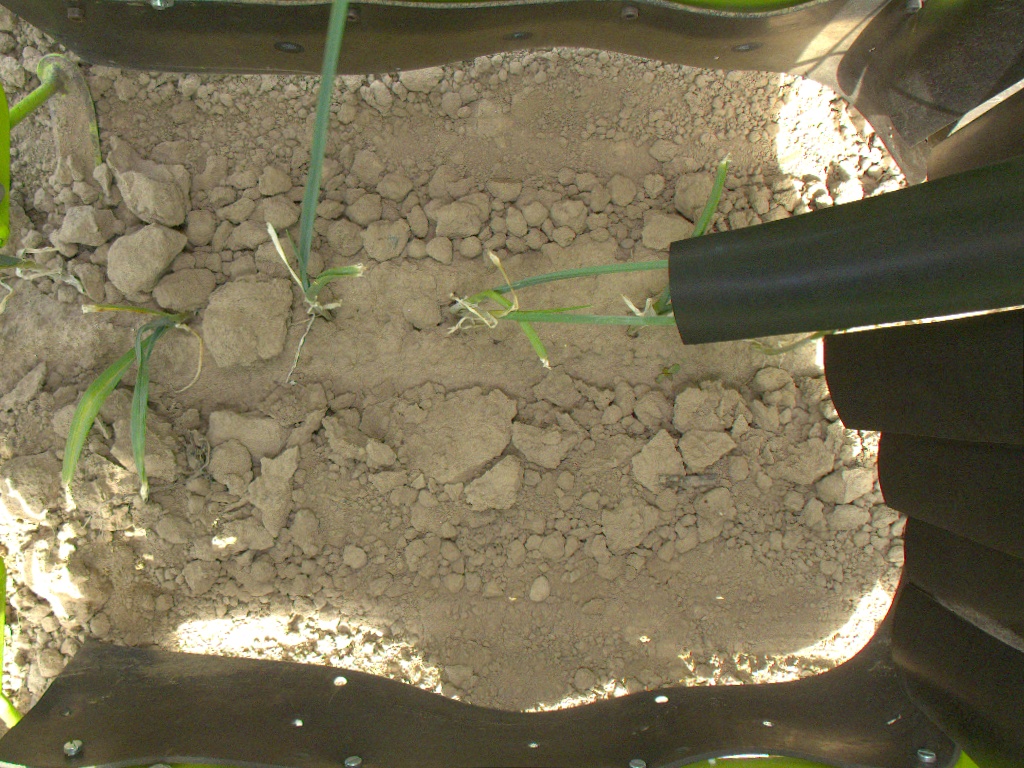
Crop: leek
Objects: leek, leek, leek, leek, leek, leek, stem_leek, stem_leek, stem_leek, stem_leek, stem_leek, stem_leek